Hanky panky (cocktail)

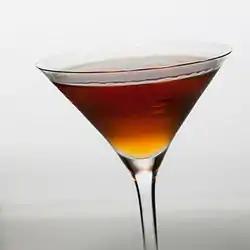

The hanky panky is a cocktail made from gin, sweet vermouth, and Fernet-Branca. It is a variation on the sweet martini, or Martinez, made distinctive by the Fernet-Branca, a bitter Italian digestivo. It was created by Ada "Coley" Coleman, head bartender at the Savoy Hotel, London.